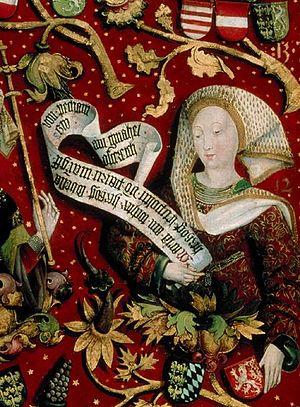
Cet article donne la liste des épouses des souverains de Bavière.
Cet article est une liste des impératrices, archiduchesses, duchesses et margravines, épouses des empereurs, archiducs, ducs et margraves d'Autriche, titres héréditaires associés à la maison de Babenberg et par la suite aux Habsbourg, qui ont régné sur la Marche de l'Est médiévale. Le dernier de ces titres, et l'Empire qui y était associé a été aboli à la fin de la Première Guerre mondiale en 1918, quand l'Autriche est devenue une république et lorsque les autres royaumes et territoires représentés au sein du Conseil impérial ont proclamé leur indépendance ou leur adhésion à d'autres États.
Marie de Bohême, est un membre de la dynastie des Přemyslides, qui fut Margravine d'Autriche et duchesse de Bavière du fait de sa première union avec le duc Léopold IV de Bavière; Elle épouse ensuite le margrave de Bade et de Vérone Hermann III.